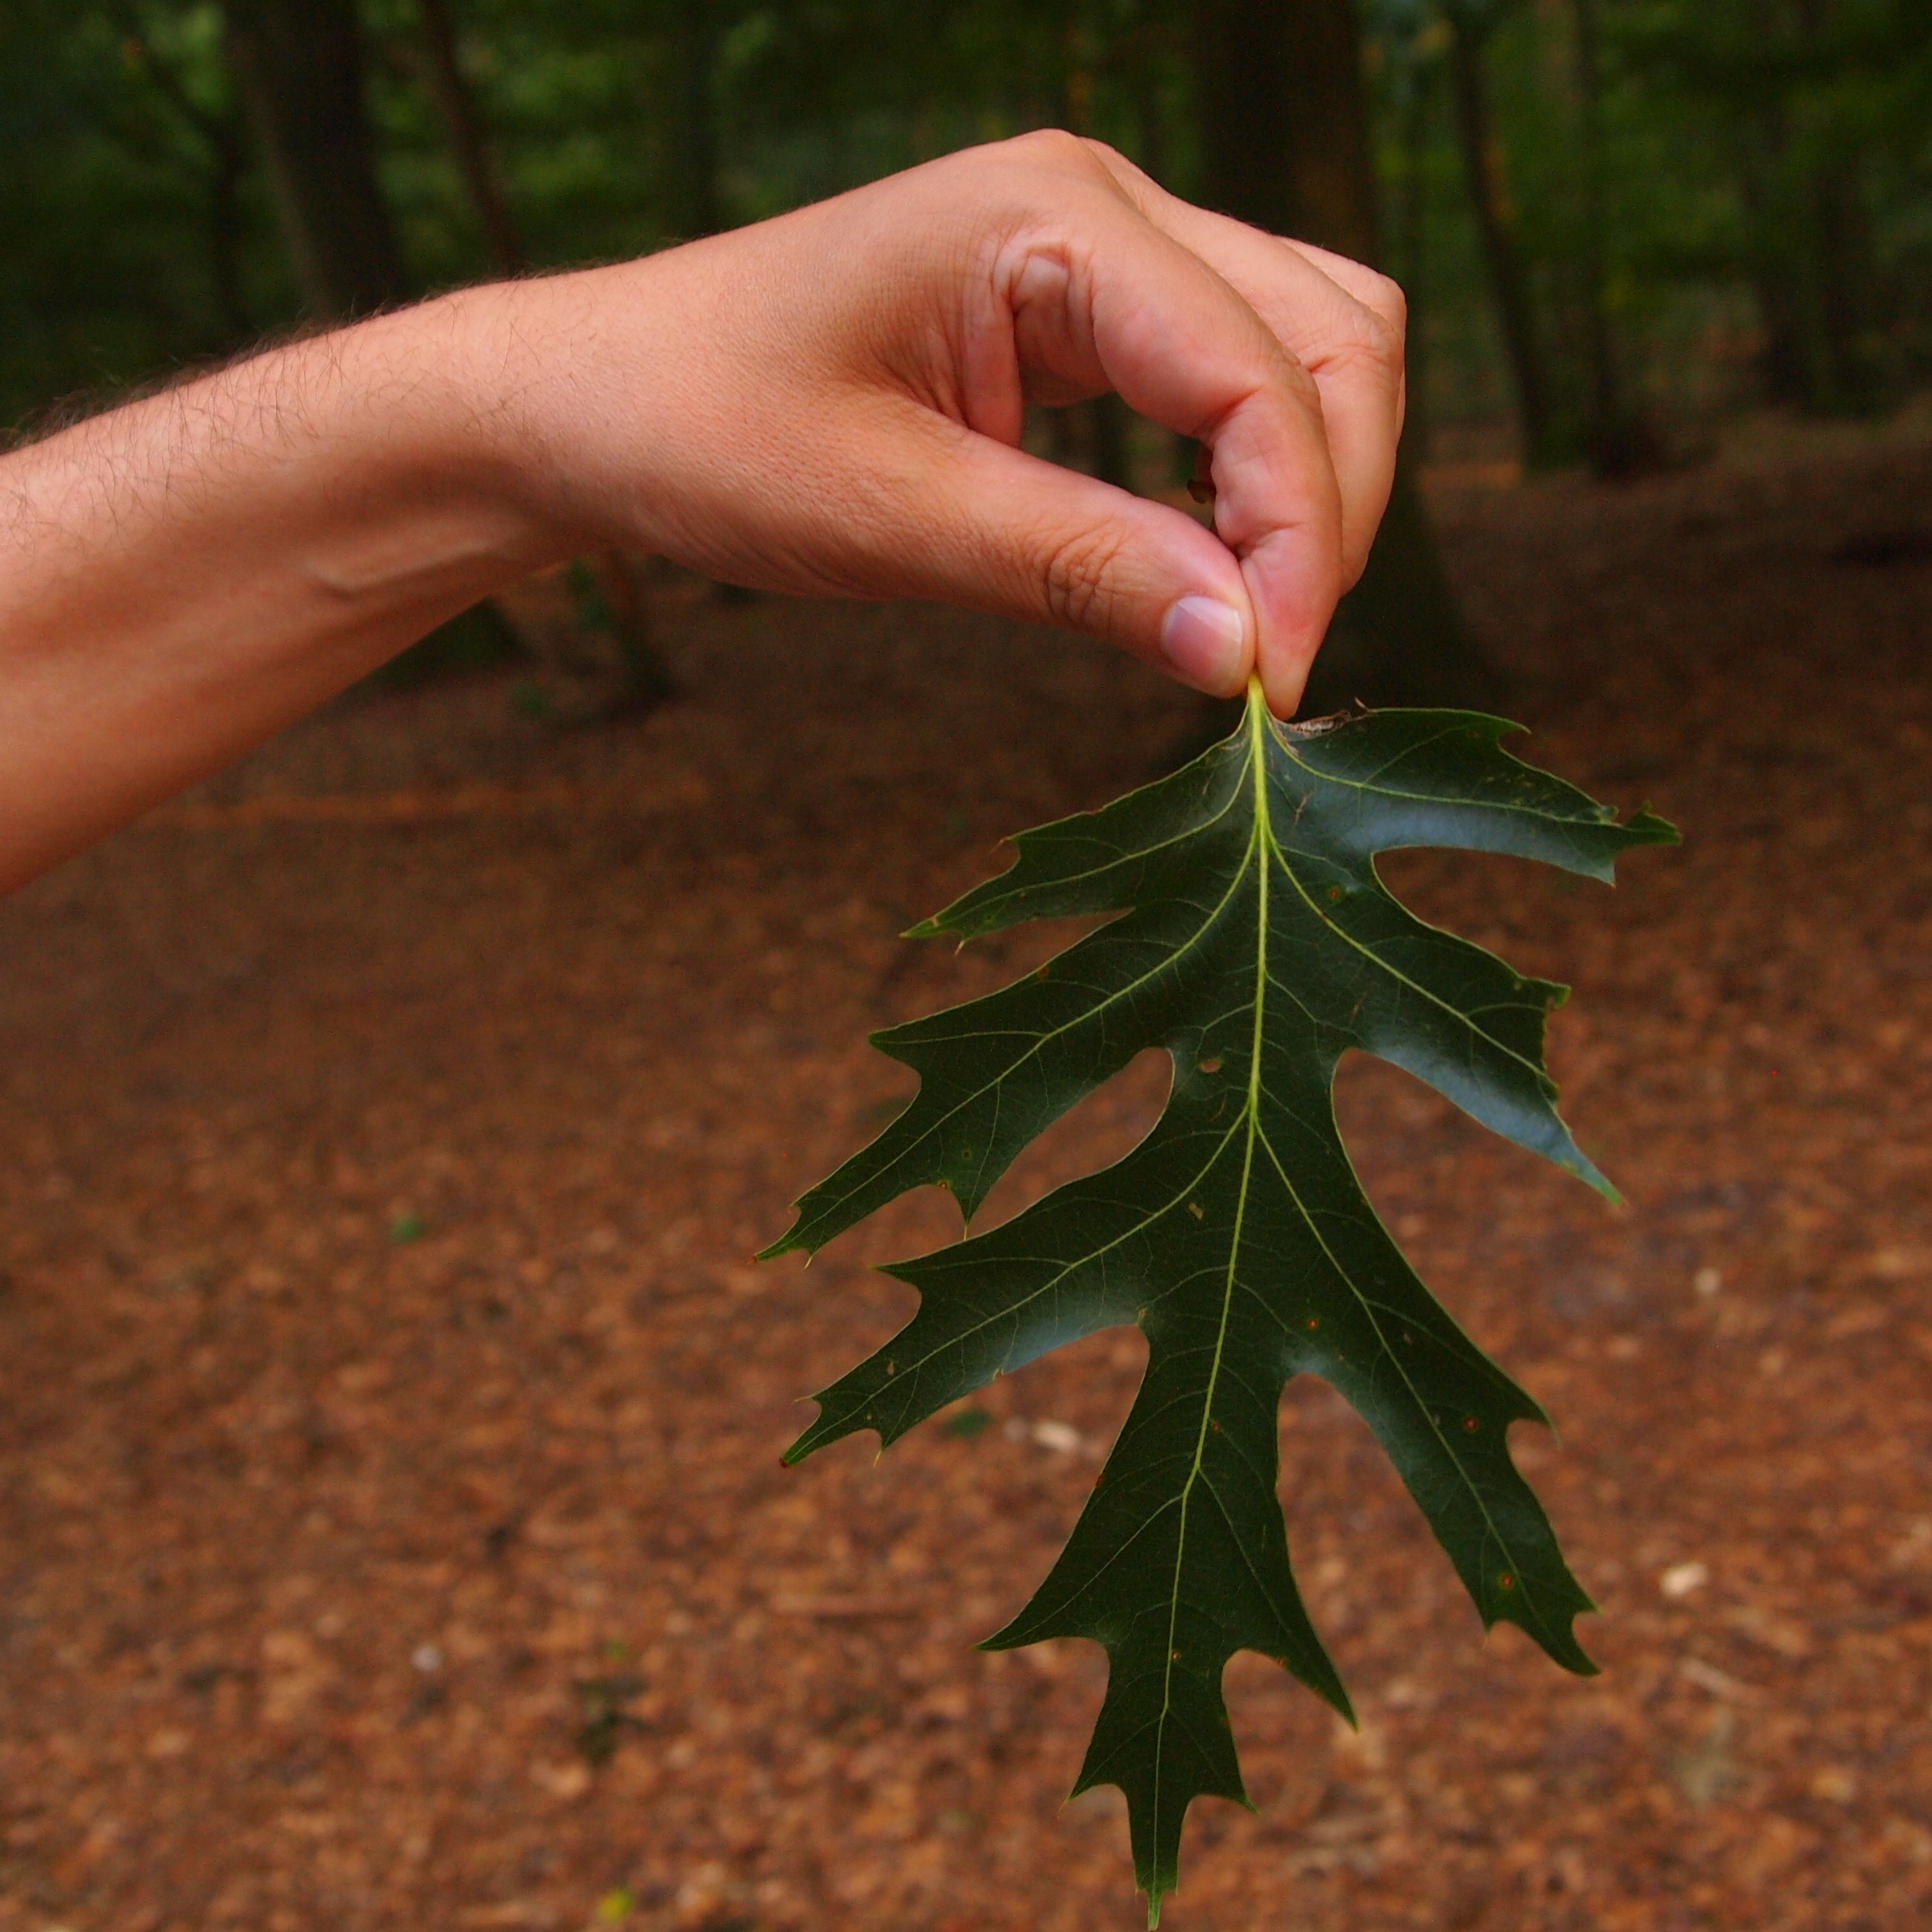
hand, man, tree, nature, forest, grass, branch, plant, sunlight, leaf, flower, green, produce, autumn, soil, botany, flora, season, maple tree, maple leaf, close up, sheet, fingers, macro photography, flowering plant, grass family, plant stem, woody plant, land plant